Montenegro–United Kingdom relations

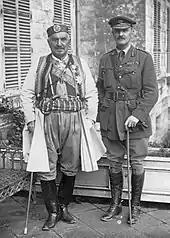
Nicholas I, King of Montenegro, and Field Marshal Edmund Allenby

In 1878, Great Britain recognised Montenegro as an independent and sovereign principality by the Congress of Berlin. During that period Britain maintained an embassy in the royal capital, Cetinje. The former British Embassy in Cetinje is still standing and is now the home of the University of Montenegro Music Academy.